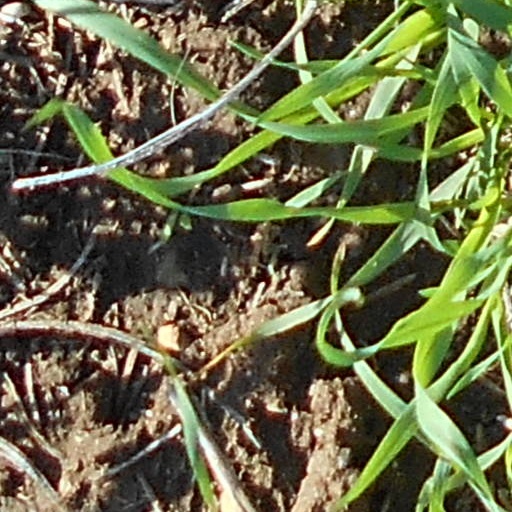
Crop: wheat